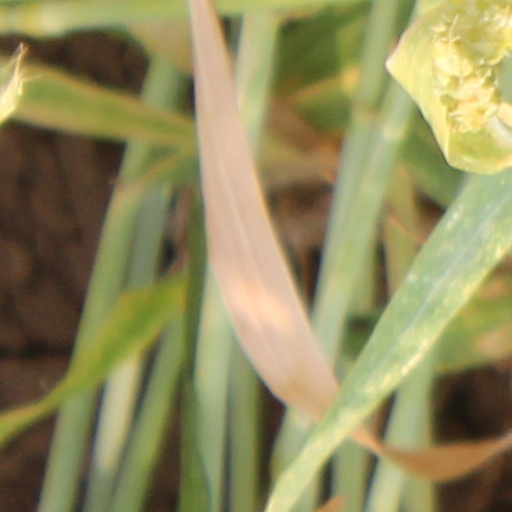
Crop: wheat